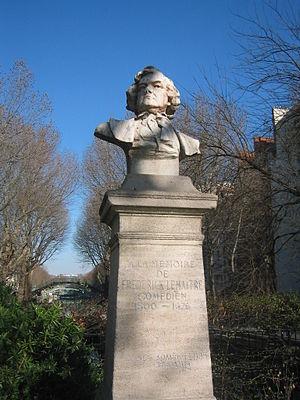
Antoine Louis Prosper Lemaître, dit Frédérick Lemaître, né au Havre le 29 juillet 1800 et mort à Paris le 26 janvier 1876, est un acteur français. Il fut l’un des plus célèbres acteurs du Boulevard du crime.